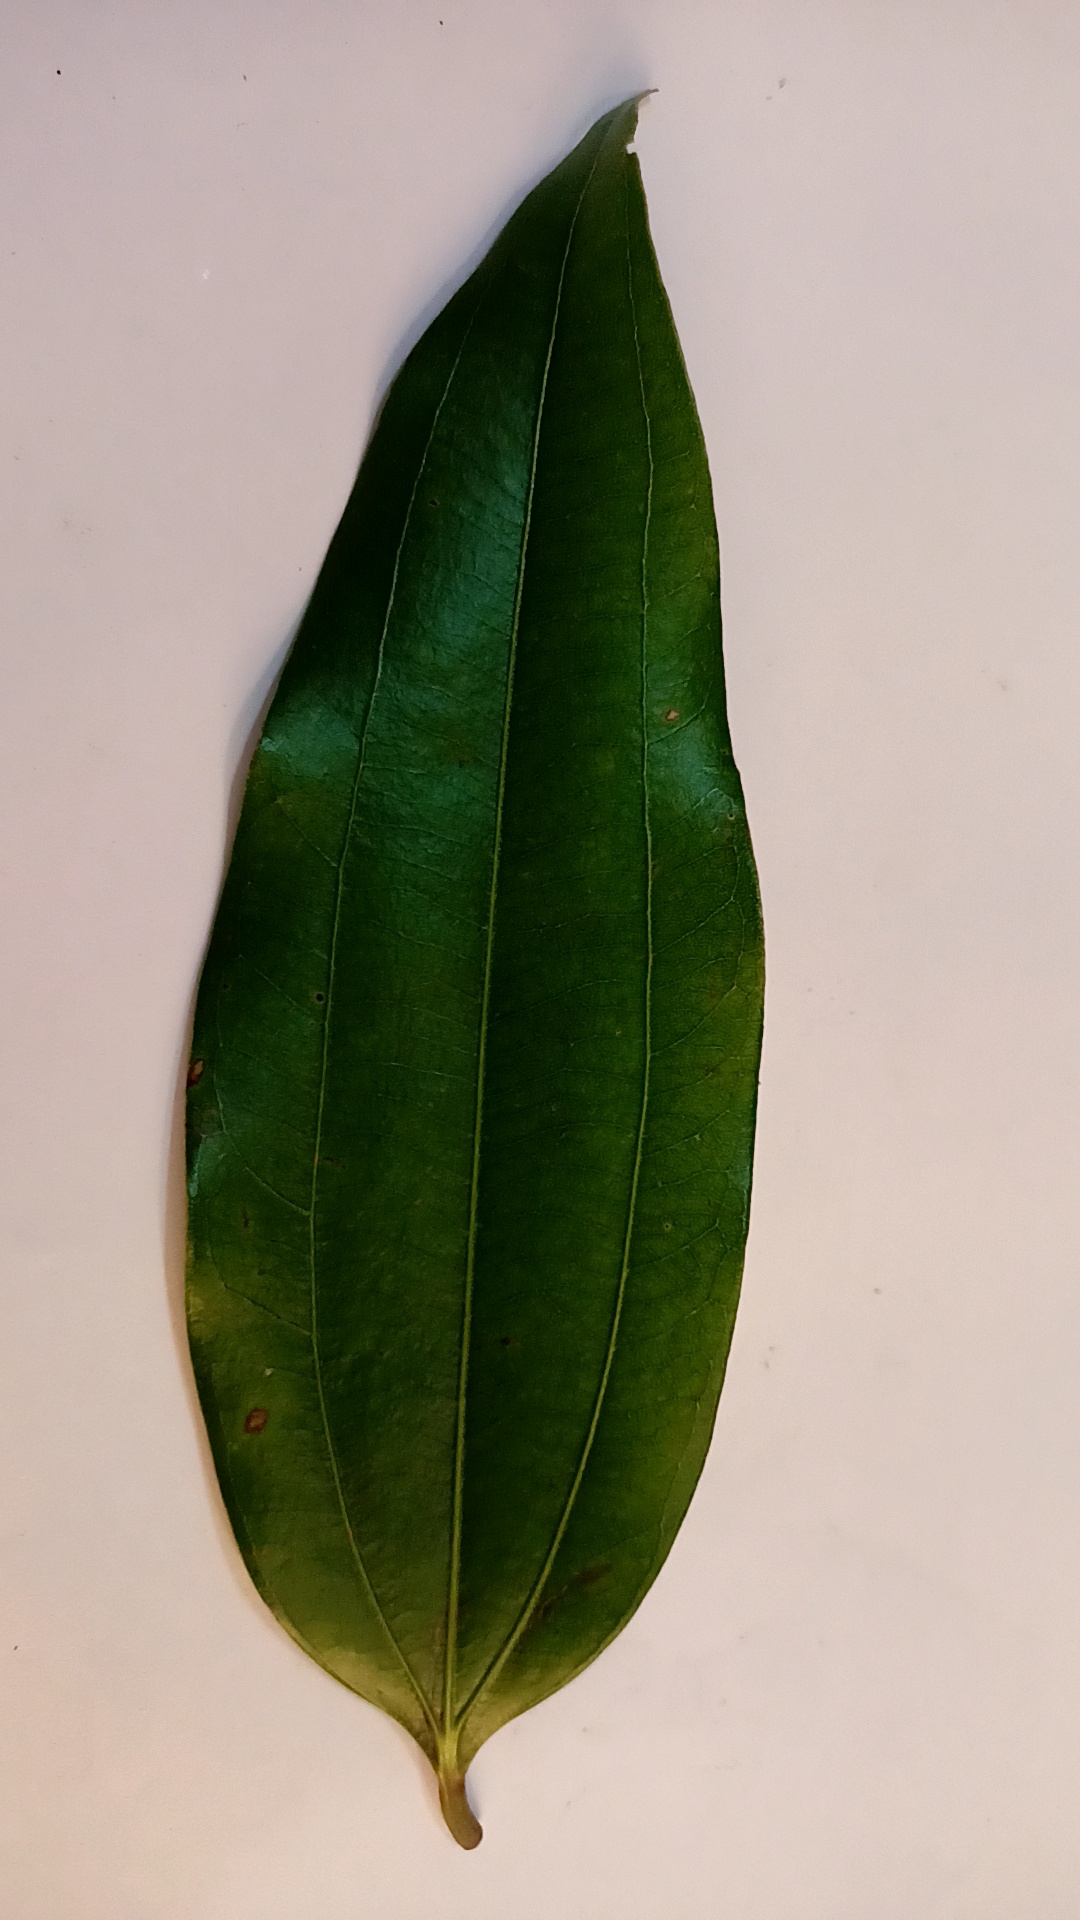
Label: Disease